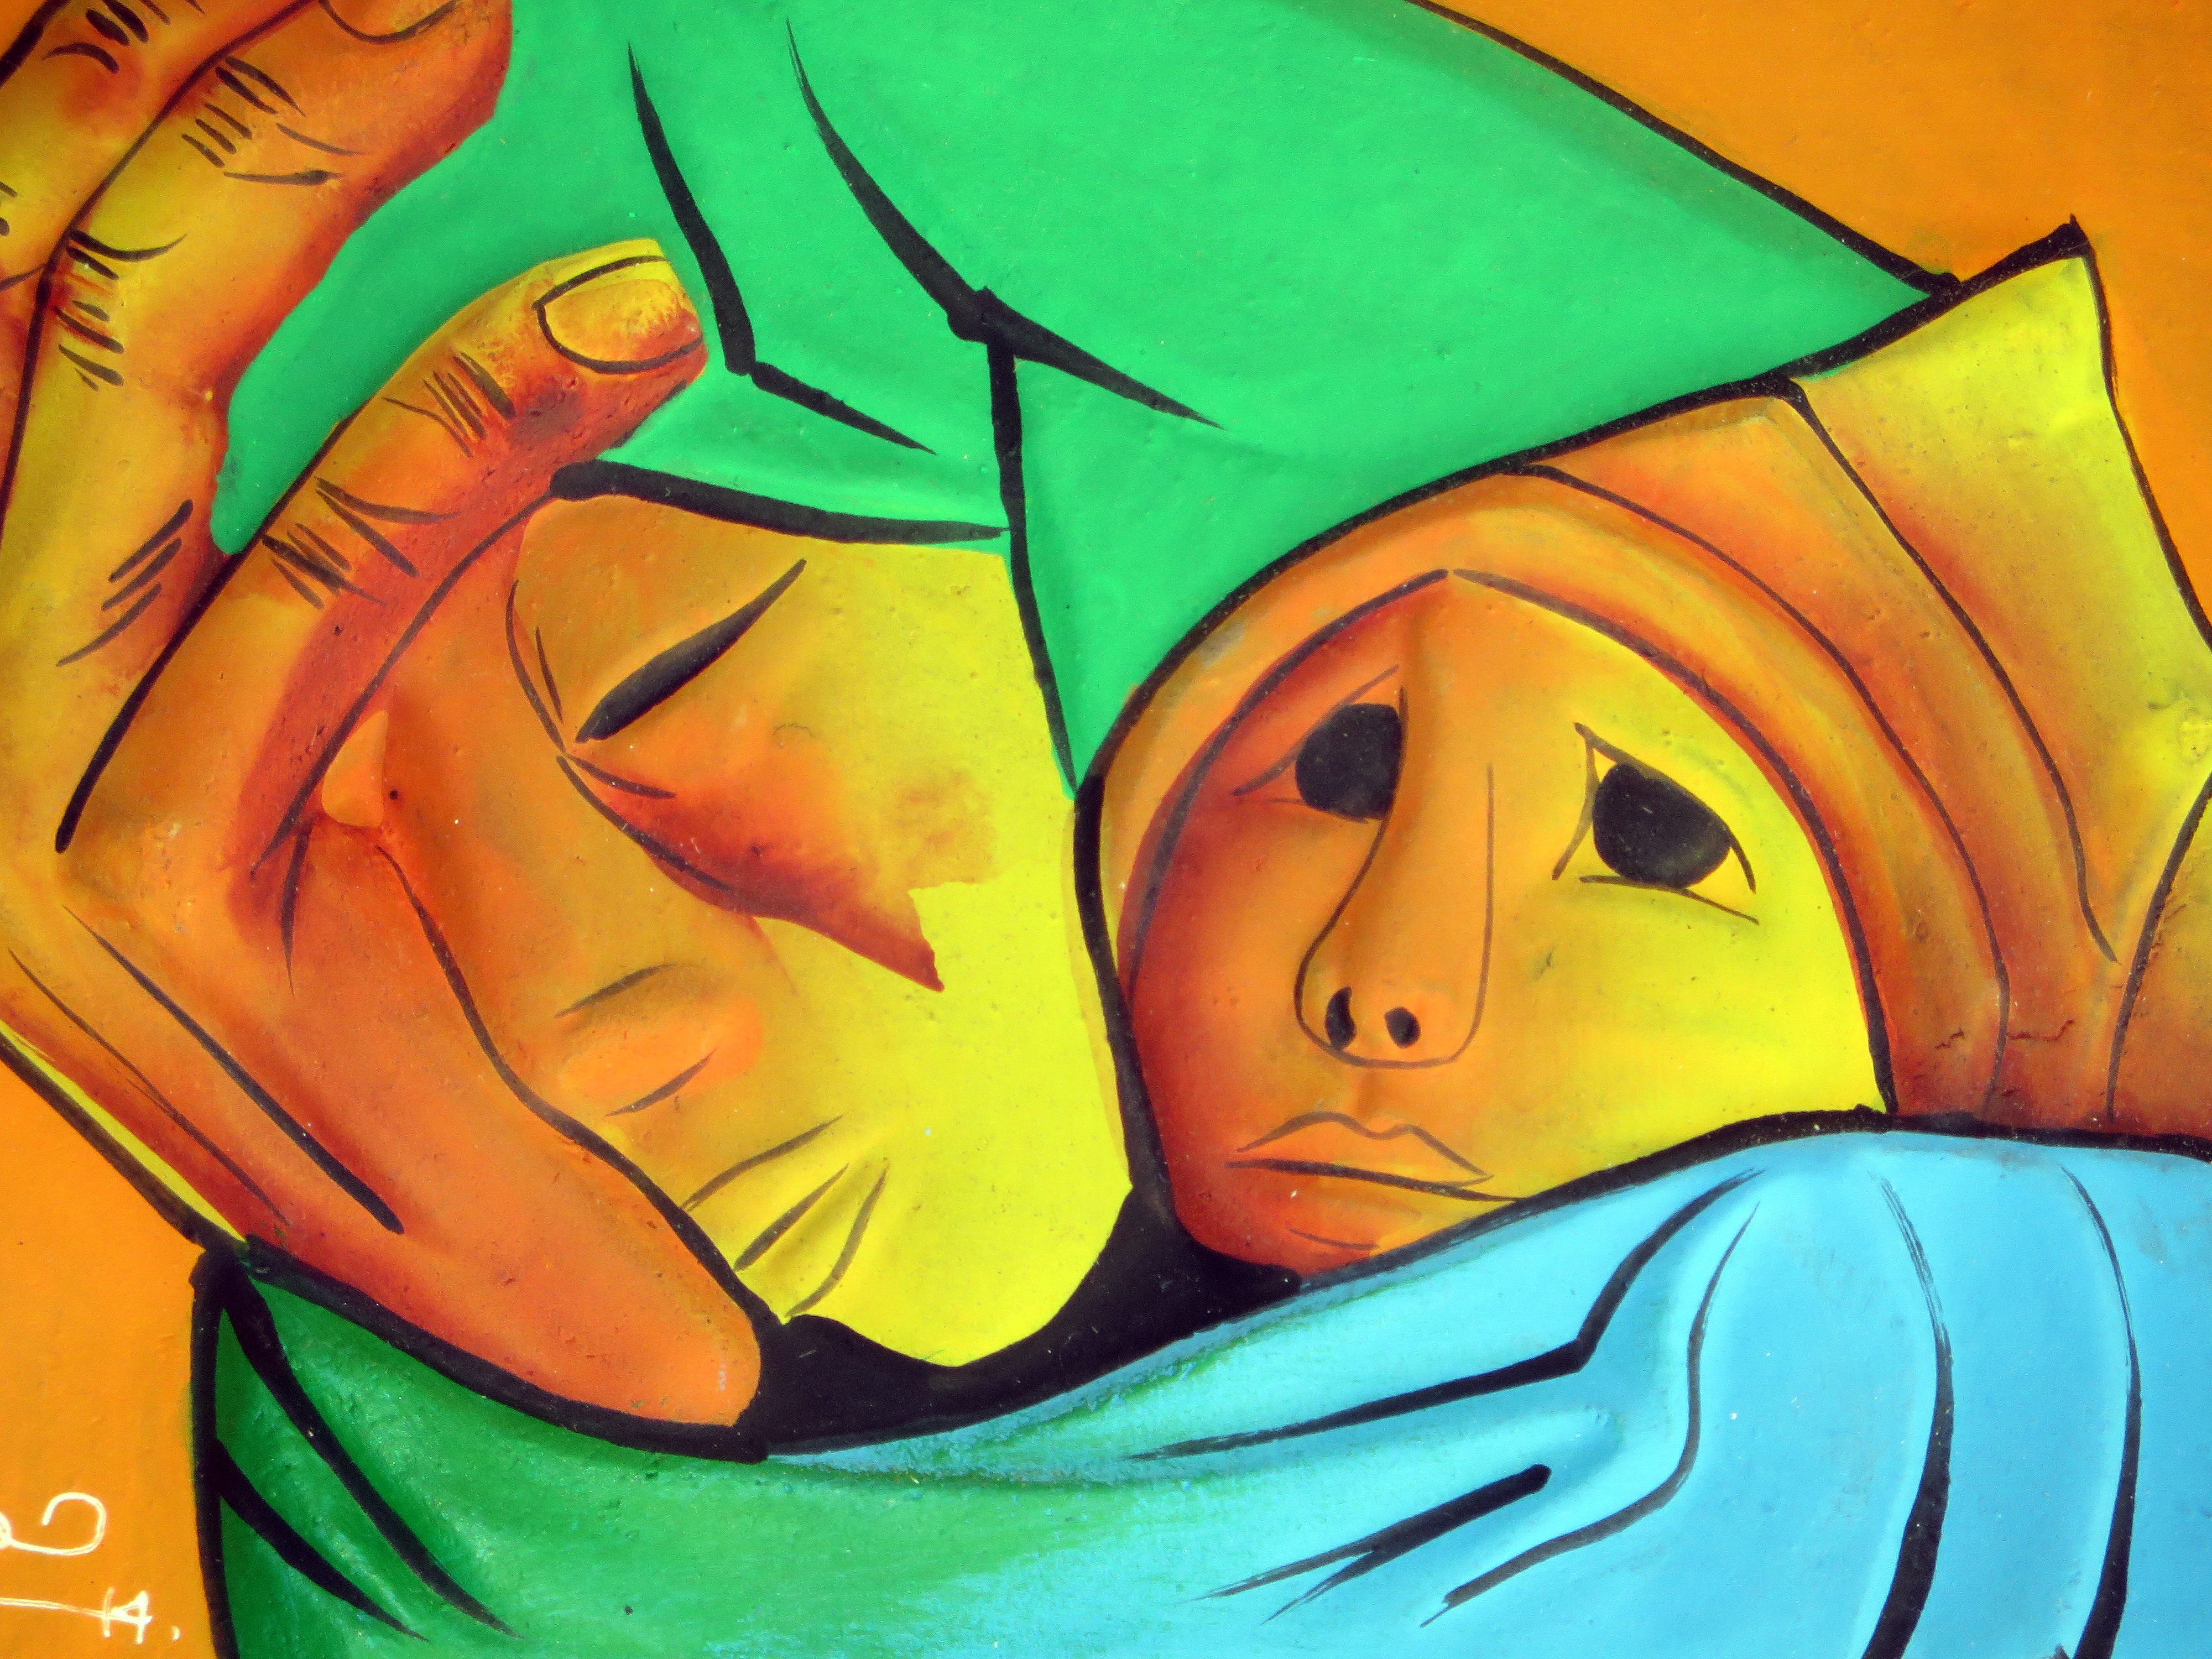
table, window, color, yellow, painting, art, illustration, mural, ecuador, modern art, acrylic paint, child art, otavalo, naive painting